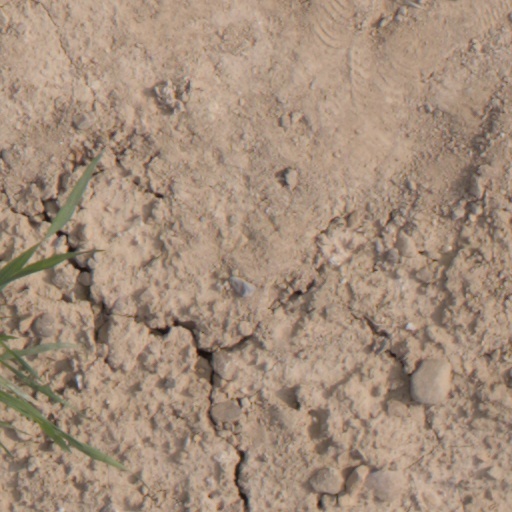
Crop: wheat